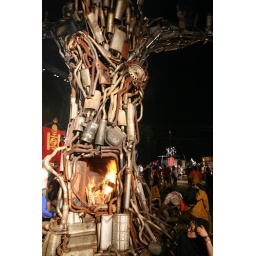
tree made of car parts with a burning fire in the middle of it.